Vertebral artery dissection

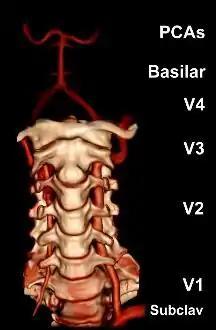
A reconstruction of the vertebral arteries from a CT scan, seen from the front. From the bottom, V1 is from the subclavian artery to the foramina, V2 is from the foramina to the second vertebra, V3 is between the foramina until entry into the skull, and V4 is inside the skull embedded in the dura mater. They merge into the basilar artery, which then divides into the posterior cerebral artery.

The vertebral arteries arise from the subclavian artery, and run through the transverse foramen of the upper six vertebrae of the neck. After exiting at the level of the first cervical vertebra, its course changes from vertical to horizontal, and then enters the skull through the foramen magnum. Inside the skull, the arteries merge to form the basilar artery, which joins the circle of Willis. In total, three quarters of the artery are outside the skull; it has a high mobility in this area due to rotational movement in the neck and is therefore vulnerable to trauma. Most dissections happen at the level of the first and second vertebrae. The vertebral artery supplies a number of vital structures in the posterior cranial fossa, such as the brainstem, the cerebellum and the occipital lobes. The brainstem harbors a number of vital functions (such as respiration) and controls the nerves of the face and neck. The cerebellum is part of the diffuse system that coordinates movement. Finally, the occipital lobes participate in the sense of vision.